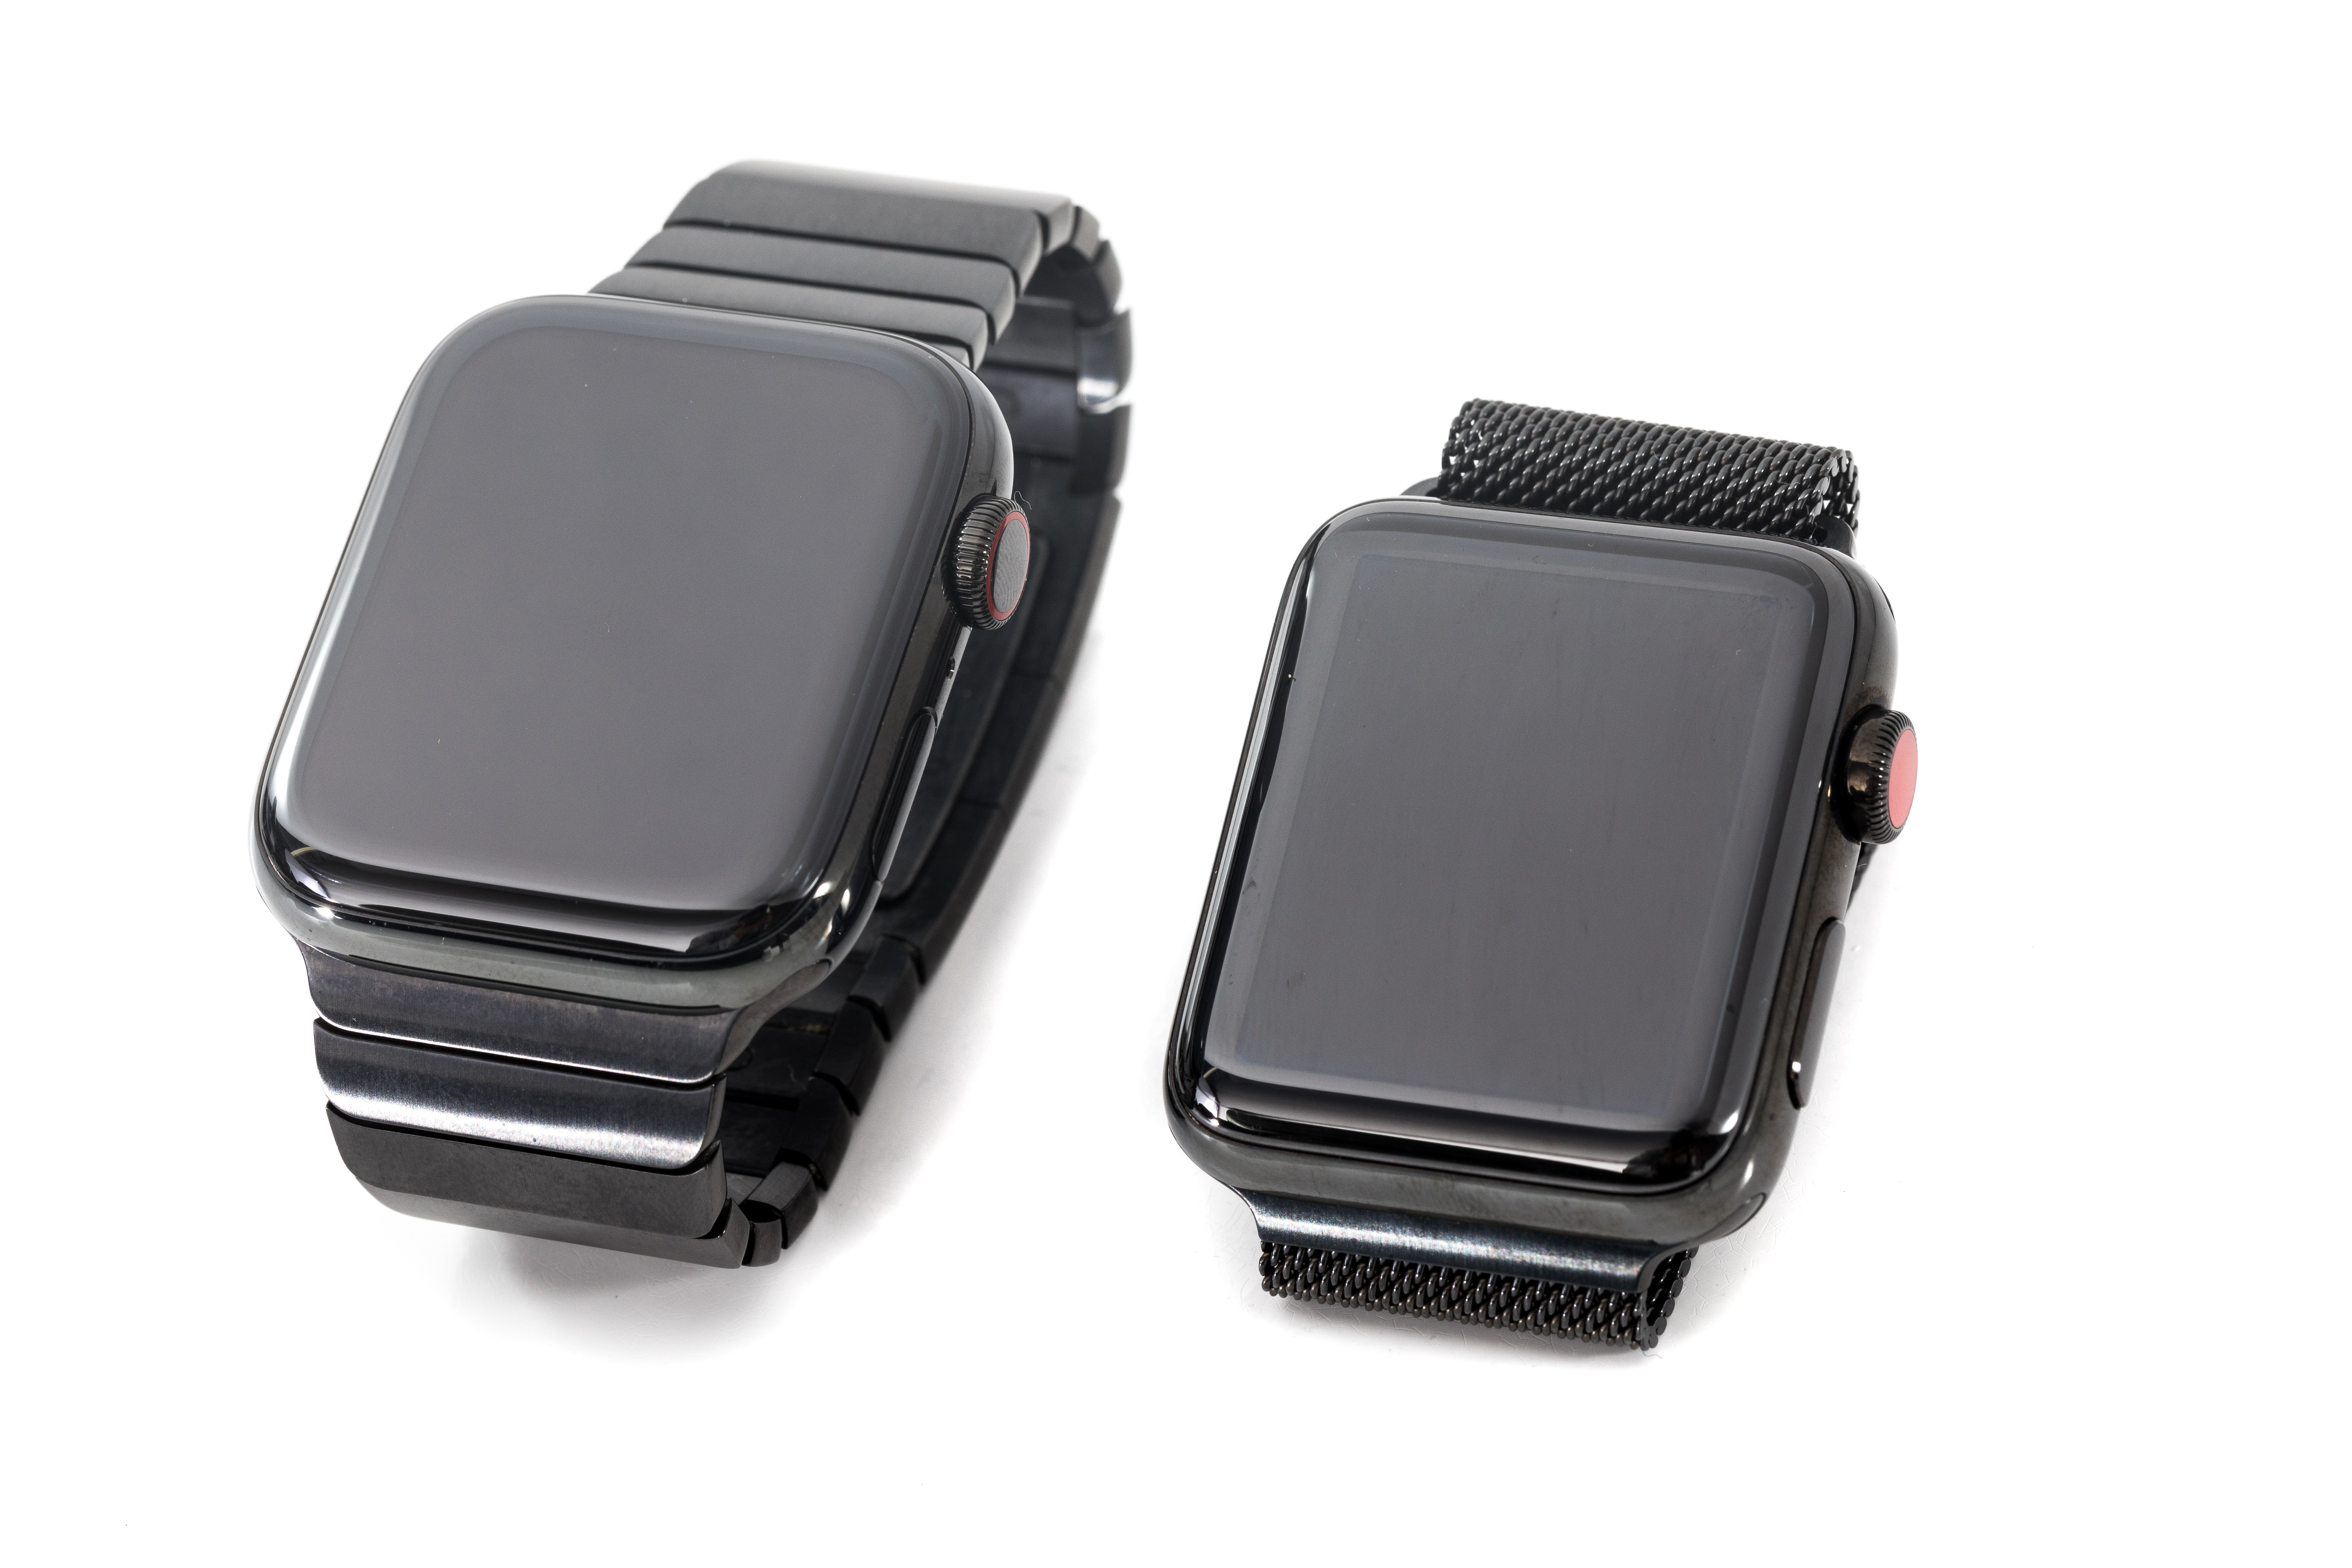
electronic, digital, product, rectangle, watch, fashion accessory, Material property, technology, electronic device, gadget